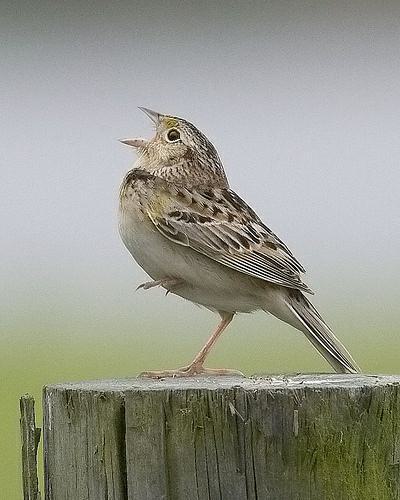
A photo of a grasshopper sparrow